BBC Television Shakespeare

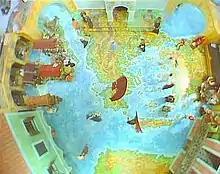
Opening shot of the episode showing the map of the region on the floor of the stylised market set; at the top of the shot is the abbey, top left is the Phoenix, bottom left is the Centaur, bottom right is the Porpentine, top right is a market stall. The entrance to the bay is opposite the abbey, out of shot.

This episode was filmed on the same set as "The First Part of Henry the Sixt" and "The Second Part of Henry the Sixt". However, designer Oliver Bayldon altered the set so it would appear to be falling apart, as England descended into an even worse state of chaos. In the same vein, the costumes became more and more monotone as the four plays went on – "The First Part of Henry the Sixt" features brightly coloured costumes which clearly distinguish the various combatants from one another, but by "The Tragedy of Richard III", everyone fights in similarly coloured dark costumes, with little to differentiate one army from another.